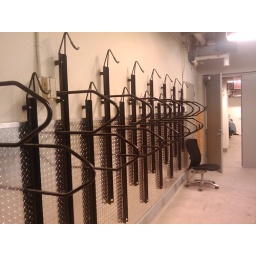
bike racks in our office building!